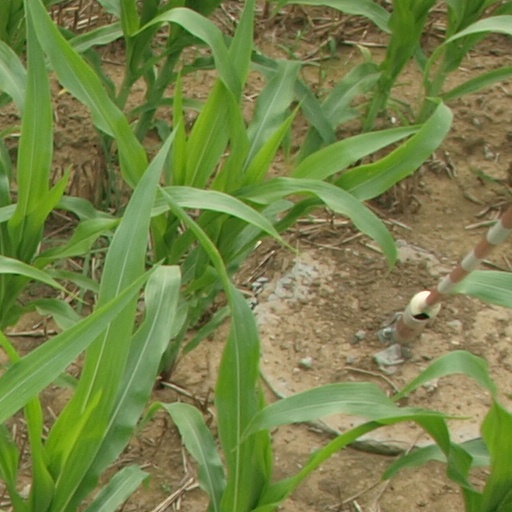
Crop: maize; corn